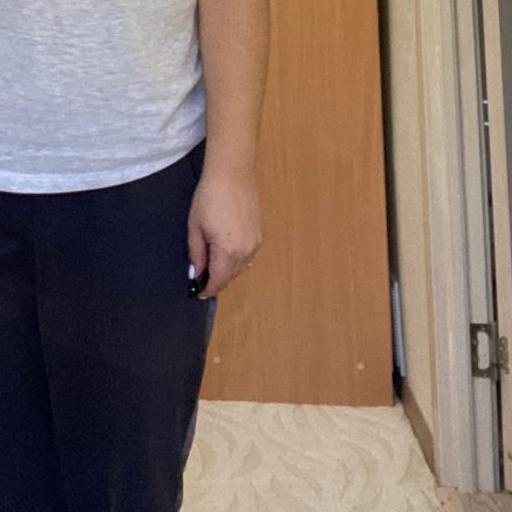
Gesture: no_gesture